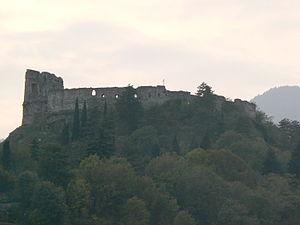
Le château de Veillane, ou d'Aveillane, est un ancien château fort du Xᵉ siècle situé sur la commune d'Avigliana, dans le Val de Suse, province de Turin, en Piémont.
Veillane, est une commune de la ville métropolitaine de Turin, dans le Piémont, en Italie.